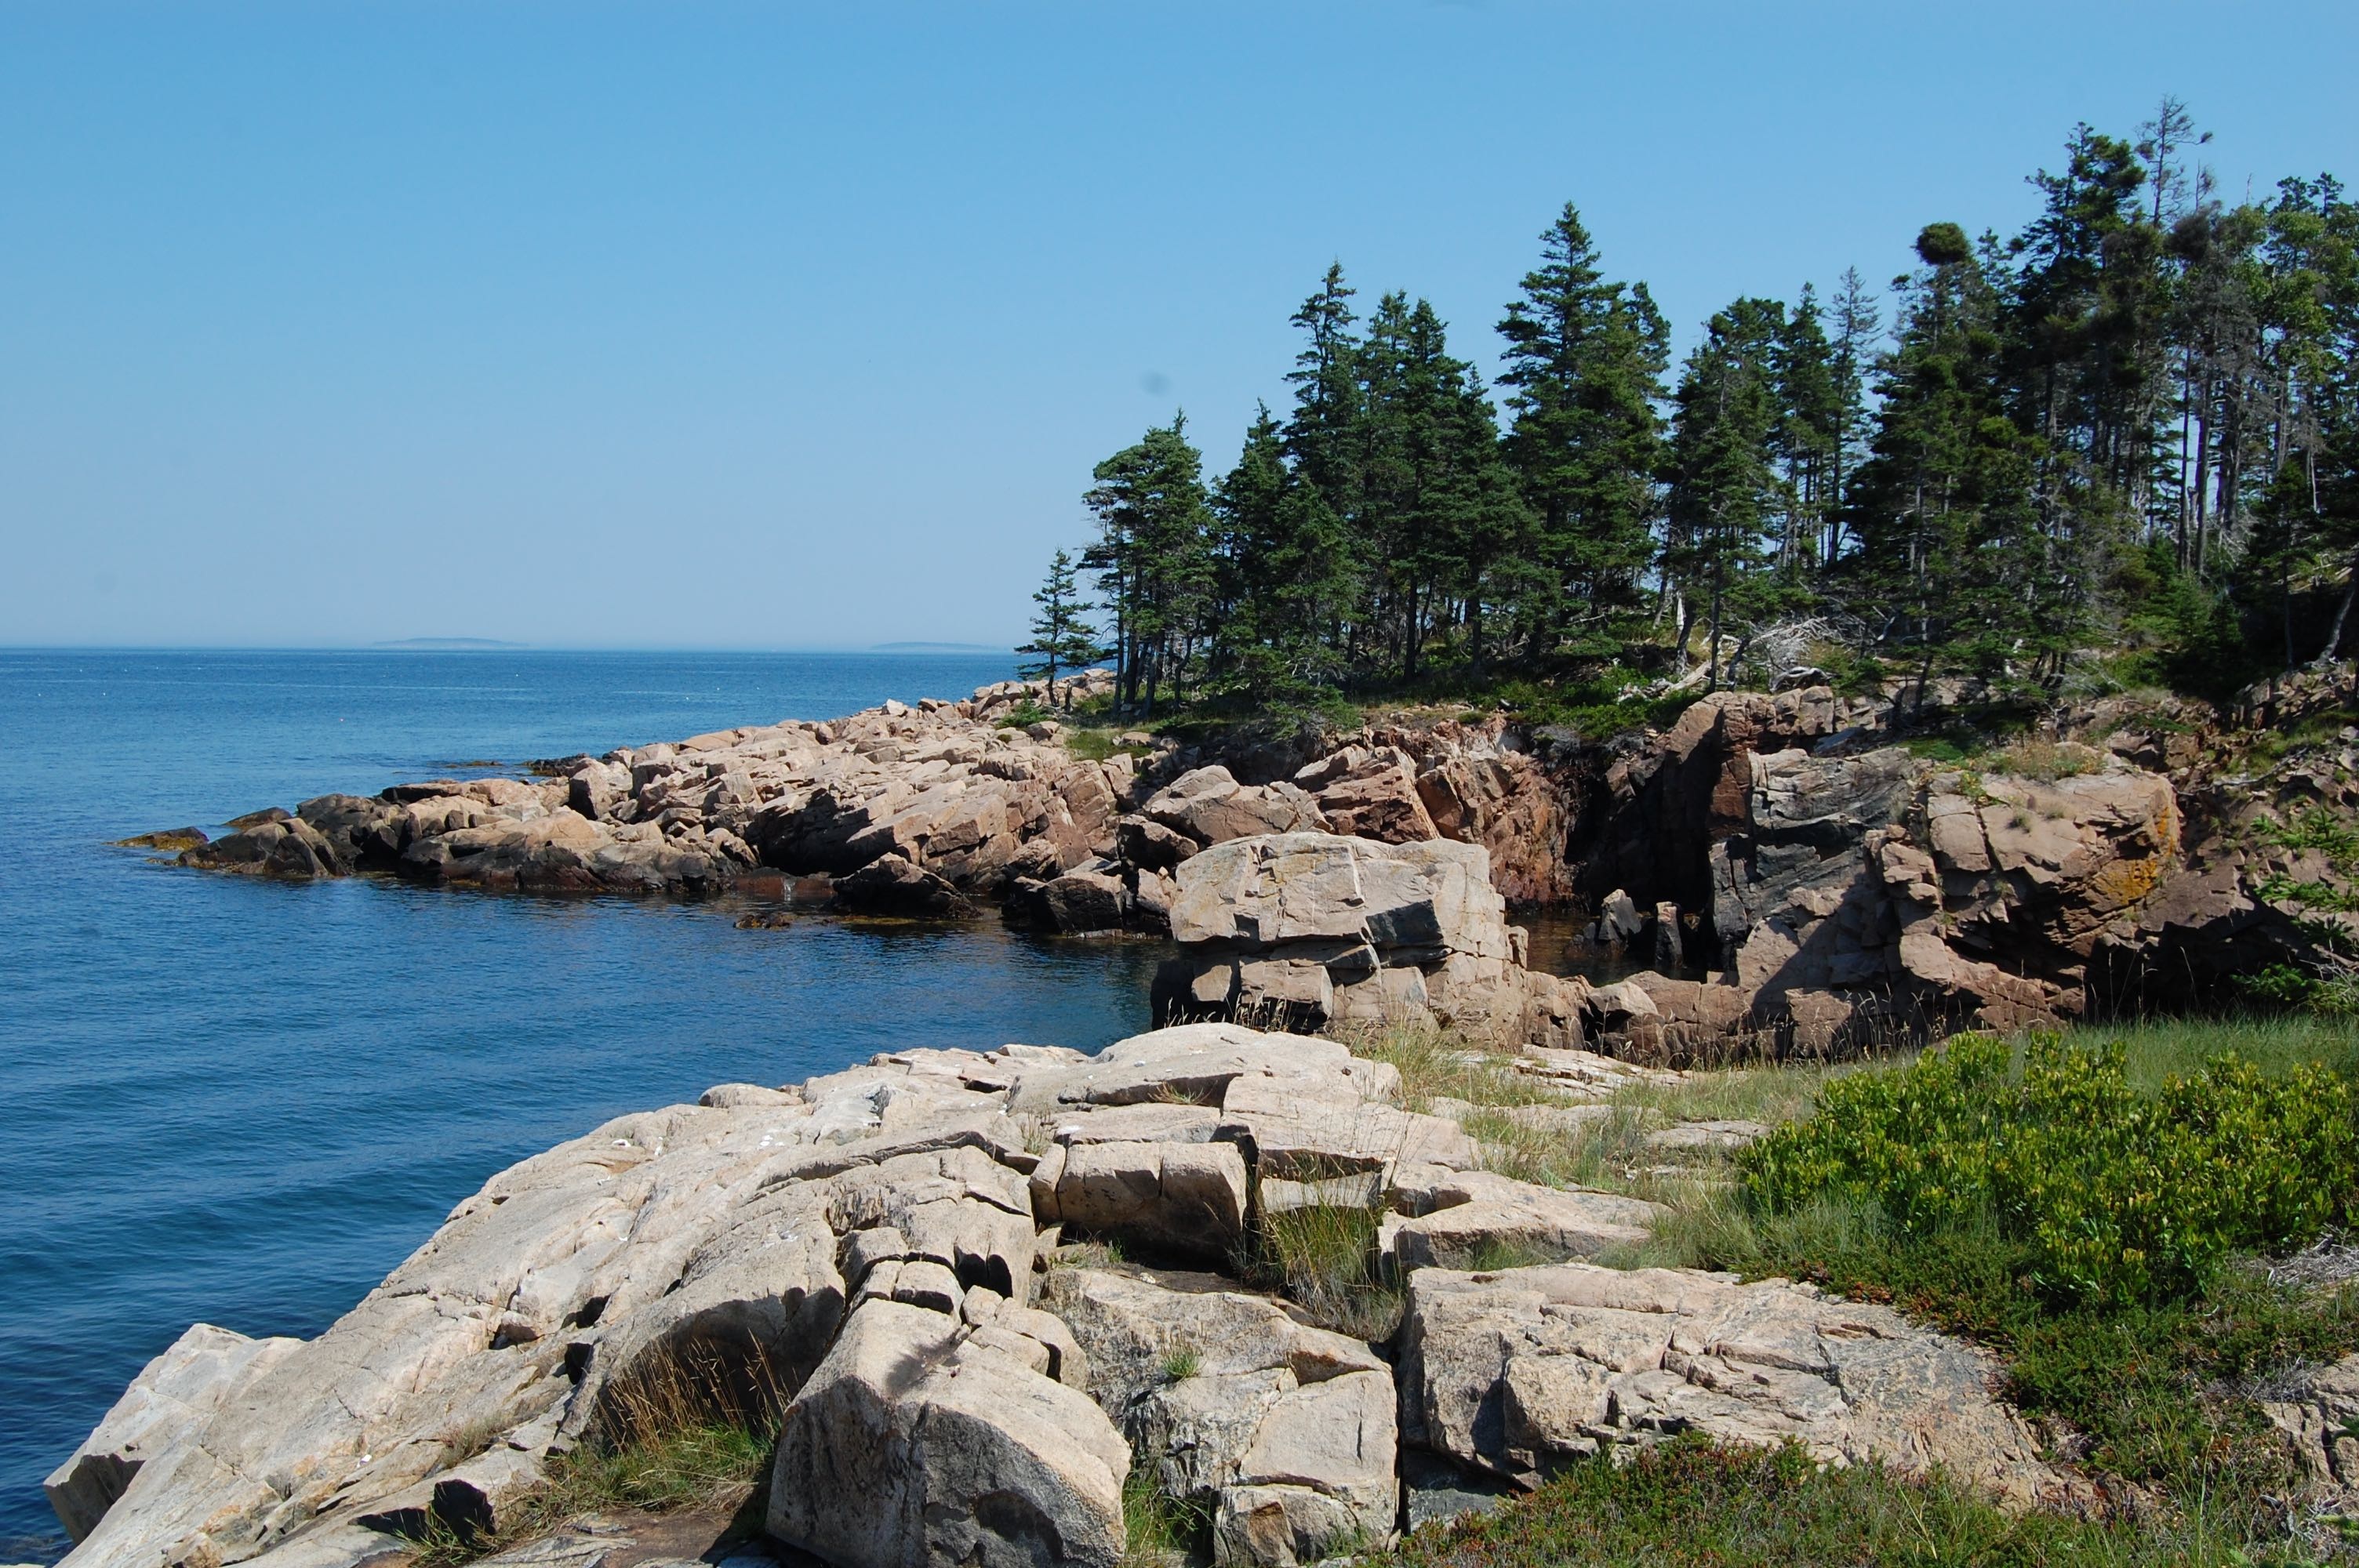
beach, sea, coast, rock, shore, vacation, cliff, cove, bay, terrain, fir, material, geology, maine, cape